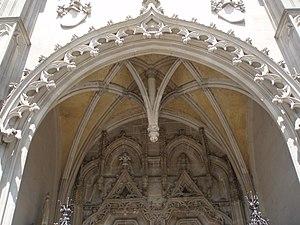
La cathédrale Sainte-Élisabeth est la plus grande église de Slovaquie avec une superficie de 1 200 m² et une capacité de 5 000 personnes. Située à Košice, c'est en outre la cathédrale gothique de style occidental la plus à l'est d'Europe. Dédiée à sainte Élisabeth de Hongrie, elle se situe au centre de la rue Hlavná, qui s'élargit au niveau de l'église, ce qui lui donne sa forme oblongue caractéristique. C'est l'église principale de l'archidiocèse de Košice et l'église paroissiale de la paroisse Sainte-Élisabeth de Košice. La construction eut une influence certaine sur les édifices des villes des environs comme Prešov, Bardejov, Sabinov, Rožňava mais également sur l'architecture religieuse de certaines églises de Pologne et de Transylvanie.